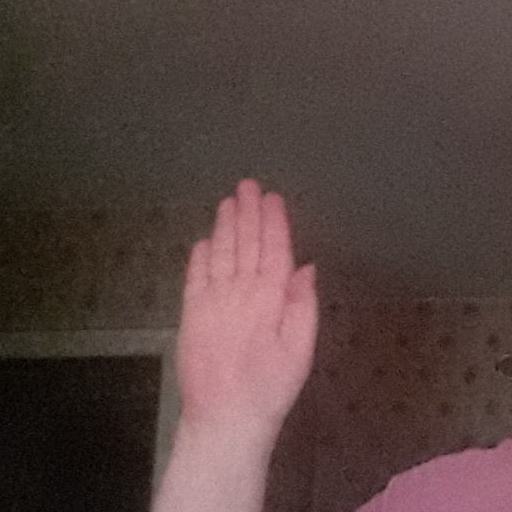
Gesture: stop